Mount Saint Vincent University

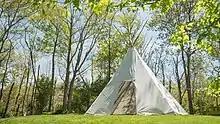

The Mount was the first Nova Scotia university to add a wikuom to its campus facilities. First raised on June 12, 2017, the wikuom is a welcoming traditional Mi'kmaq space where Indigenous and non-Indigenous communities can gather and learn together.